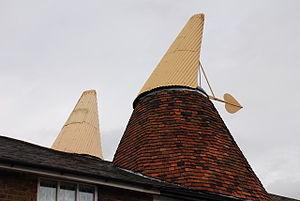
Une mitre est une pièce placée au sommet d'une cheminée qui selon, empêche l'eau d'y pénétrer, mais aussi améliore le tirage thermique. Richement ouvragées, certaines mitres deviendront un élément de composition architecturale à part entière.